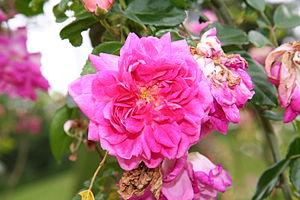
Rose Alexandre Girault - Roseraie de Bagatelle (Paris, France).
René Barbier est un horticulteur et rosiériste français. Il descend d'une lignée de jardiniers. Son père Albert Barbier est le fondateur de la pépinière Barbier.